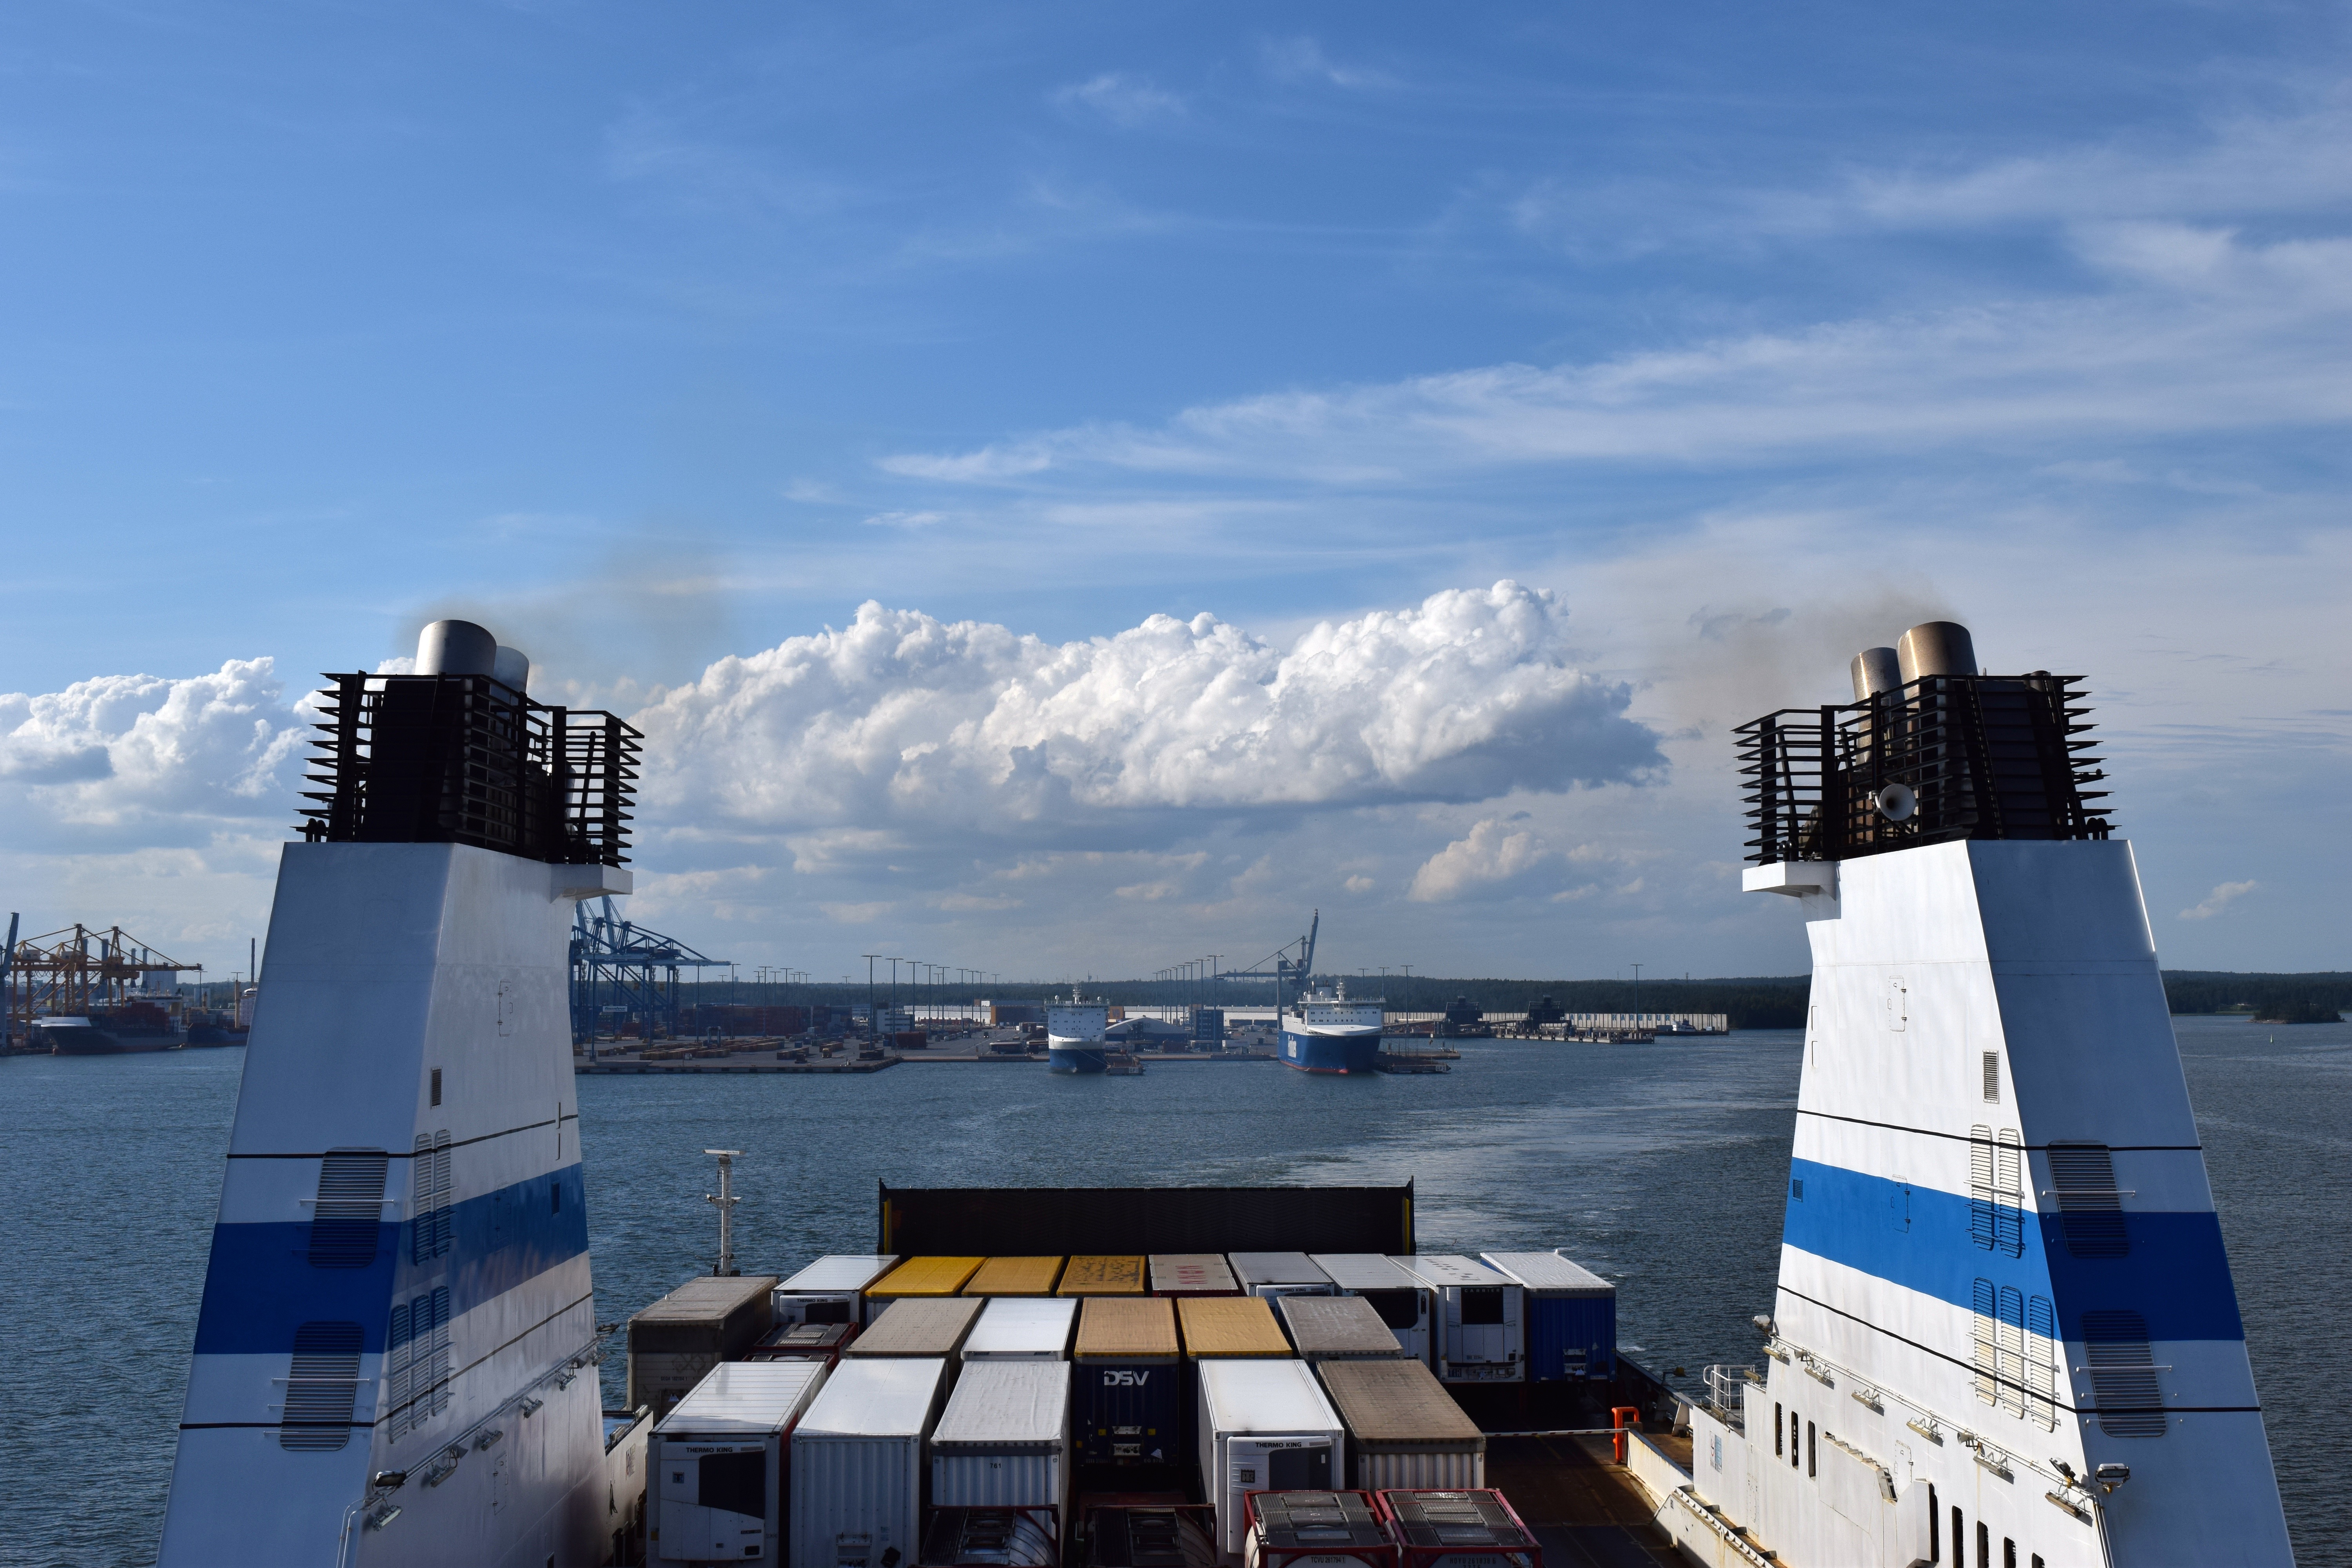
sea, coast, ocean, dock, cloud, boat, lake, ship, transport, vehicle, tower, yacht, harbor, blue, port, ferry, clouds, container, finland, helsinki, watercraft, cruise ship, scandinavia, baltic sea, container ship, passenger ship